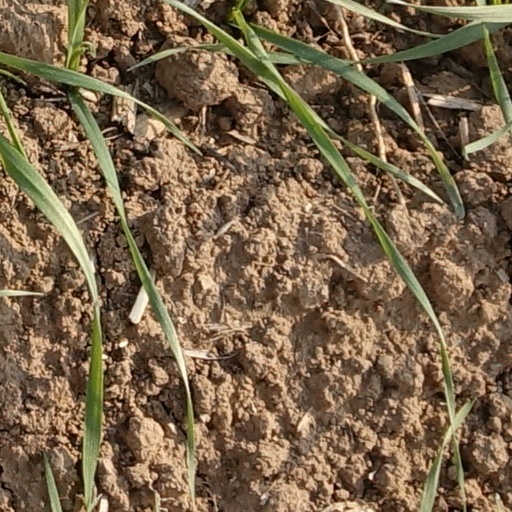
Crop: wheat